Currency war

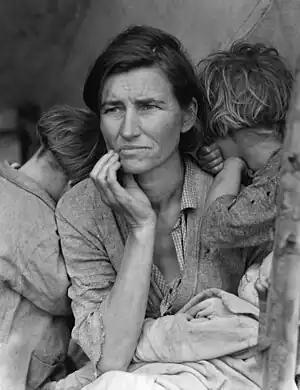
"Migrant Mother" by Dorothea Lange (1936). This portrait of a 32-year-old farm-worker with seven children became an iconic photograph symbolising defiance in the face of adversity. A currency war contributed to the worldwide economic hardship of the 1930s Great Depression.

Both the 1930s and the outbreak of competitive devaluation that began in 2009 occurred during global economic downturns. An important difference with the 2010s is that international traders are much better able to hedge their exposures to exchange rate volatility because of more sophisticated financial markets. A second difference is that the later period's devaluations were invariably caused by nations expanding their money supplies by creating money to buy foreign currency, in the case of direct interventions, or by creating money to inject into their domestic economies, with quantitative easing. If all nations try to devalue at once, the net effect on exchange rates could cancel out, leaving them largely unchanged, but the expansionary effect of the interventions would remain. There has been no collaborative intent, but some economists such as Berkeley's Barry Eichengreen and Goldman Sachs's Dominic Wilson have suggested the net effect will be similar to semi-coordinated monetary expansion, which will help the global economy.